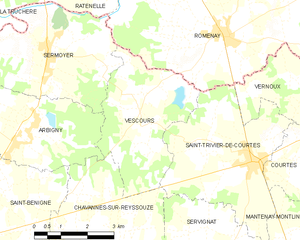
Carte des communes françaises: Vescours